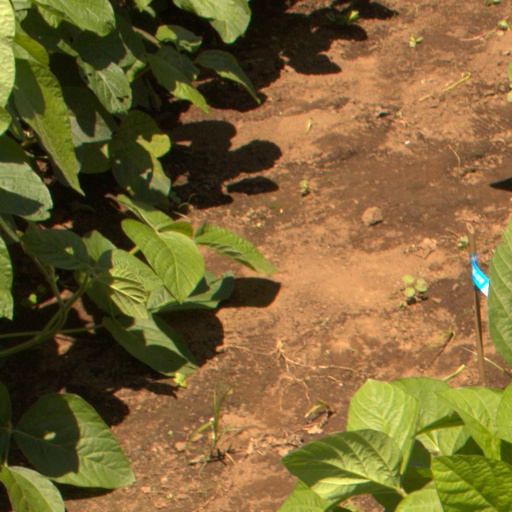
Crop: soybean